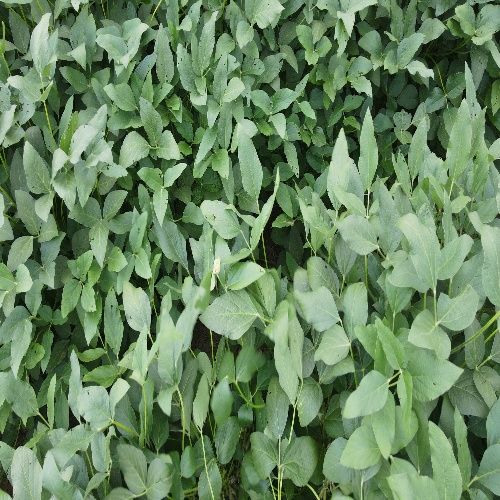
Label: Caterpillar